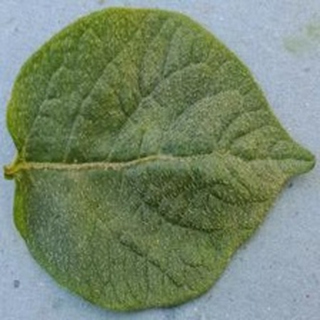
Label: healthy_potato